Hokitika Customhouse

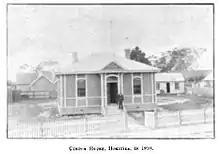
The Customhouse in 1898 on its original site, soon after it was built

The Customhouse is a small plain building clad in rusticated weatherboards, with Queen Anne influences.